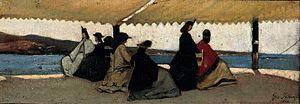
Le mouvement pictural des Macchiaioli s’est développé à Florence puis en Toscane au milieu du XIXᵉ siècle et regroupe des peintres originaires de l'ensemble de l'Italie. Ces artistes sont considérés comme les initiateurs de la peinture moderne italienne.